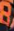
Number: 8